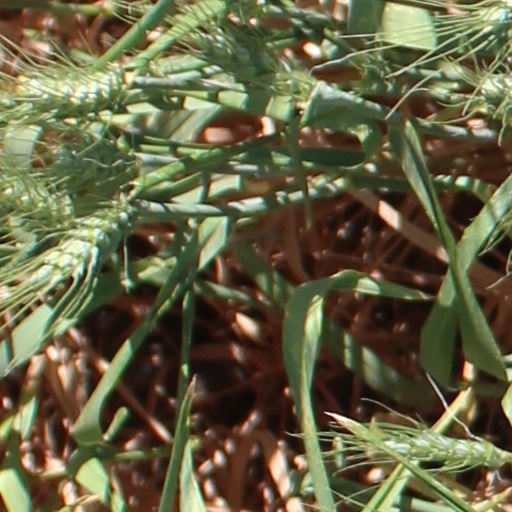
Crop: wheat